Stalybridge (UK Parliament constituency)

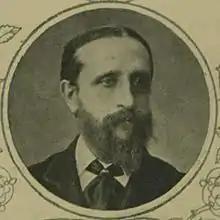
Cheetham

Another General Election was required to take place before the end of 1915. The political parties had been making preparations for an election to take place and by the July 1914, the following candidates had been selected;